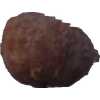
Label: orange_peeled